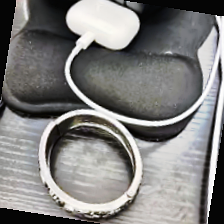
Label: has bracelet mod